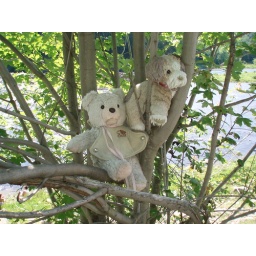
The dog was in the tree already, his friend was on the river bank.